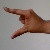
The image shows a hand gesture representing the letter 'Z' in Indian Sign Language.